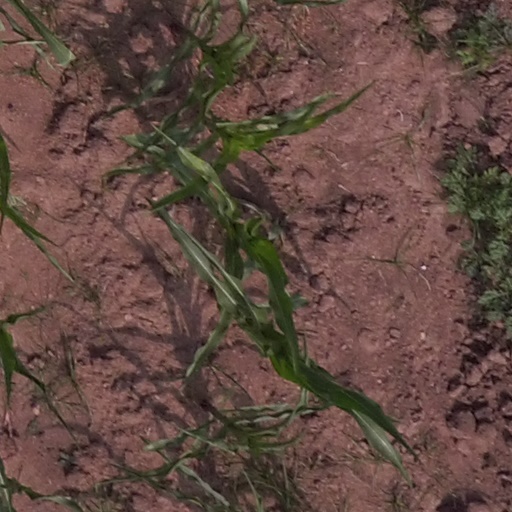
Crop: maize; corn